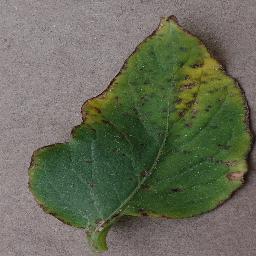
Label: Tomato___Bacterial_spot